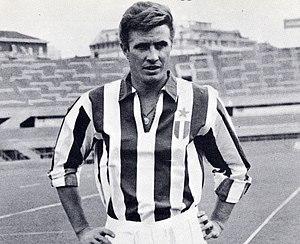
Benito Sarti est un joueur international italien de football qui jouait en tant que défenseur.